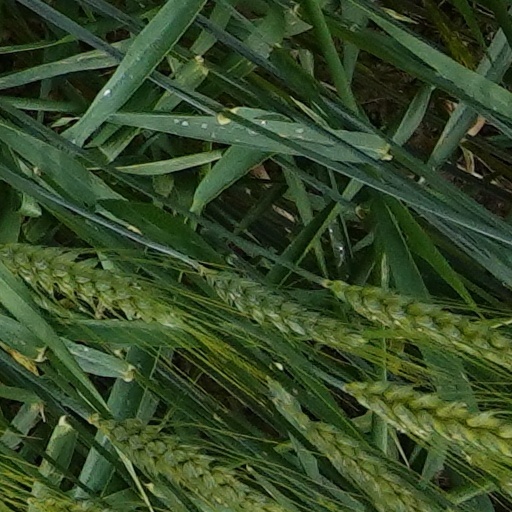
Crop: wheat